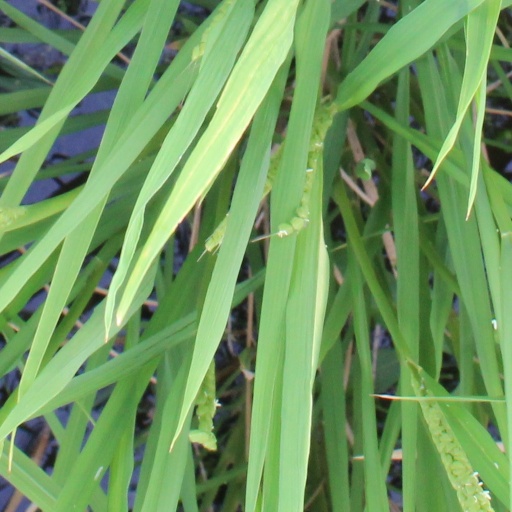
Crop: rice